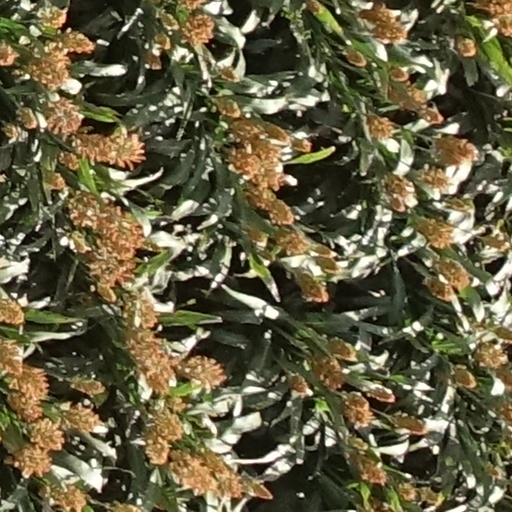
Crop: sorghum